List of icebreakers

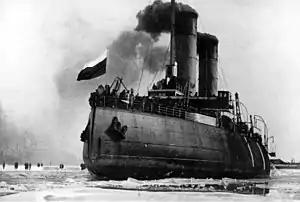
Steam-powered icebreaker "Yermak"

The following Russian-owned, -operated and/or -flagged icebreaking anchor handling tug supply vessels, platform supply vessels, standby vessels etc. are or have been engaged primarily in offshore oil and gas projects: